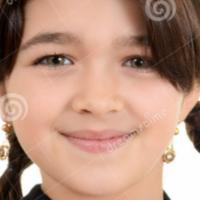
Age group: age 11-20